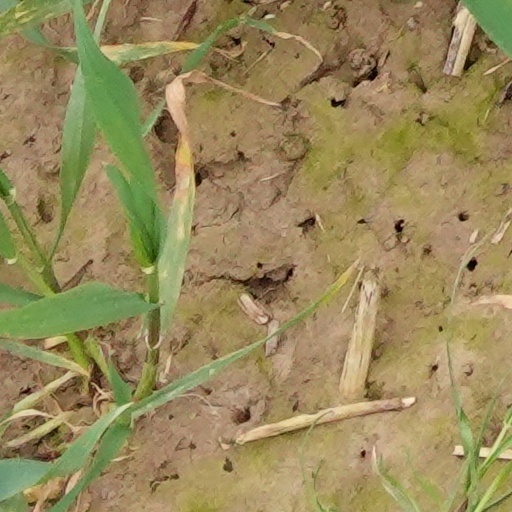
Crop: wheat